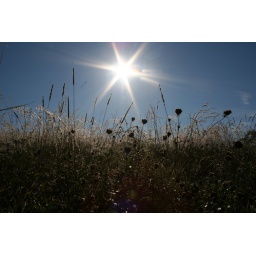
Big field by house